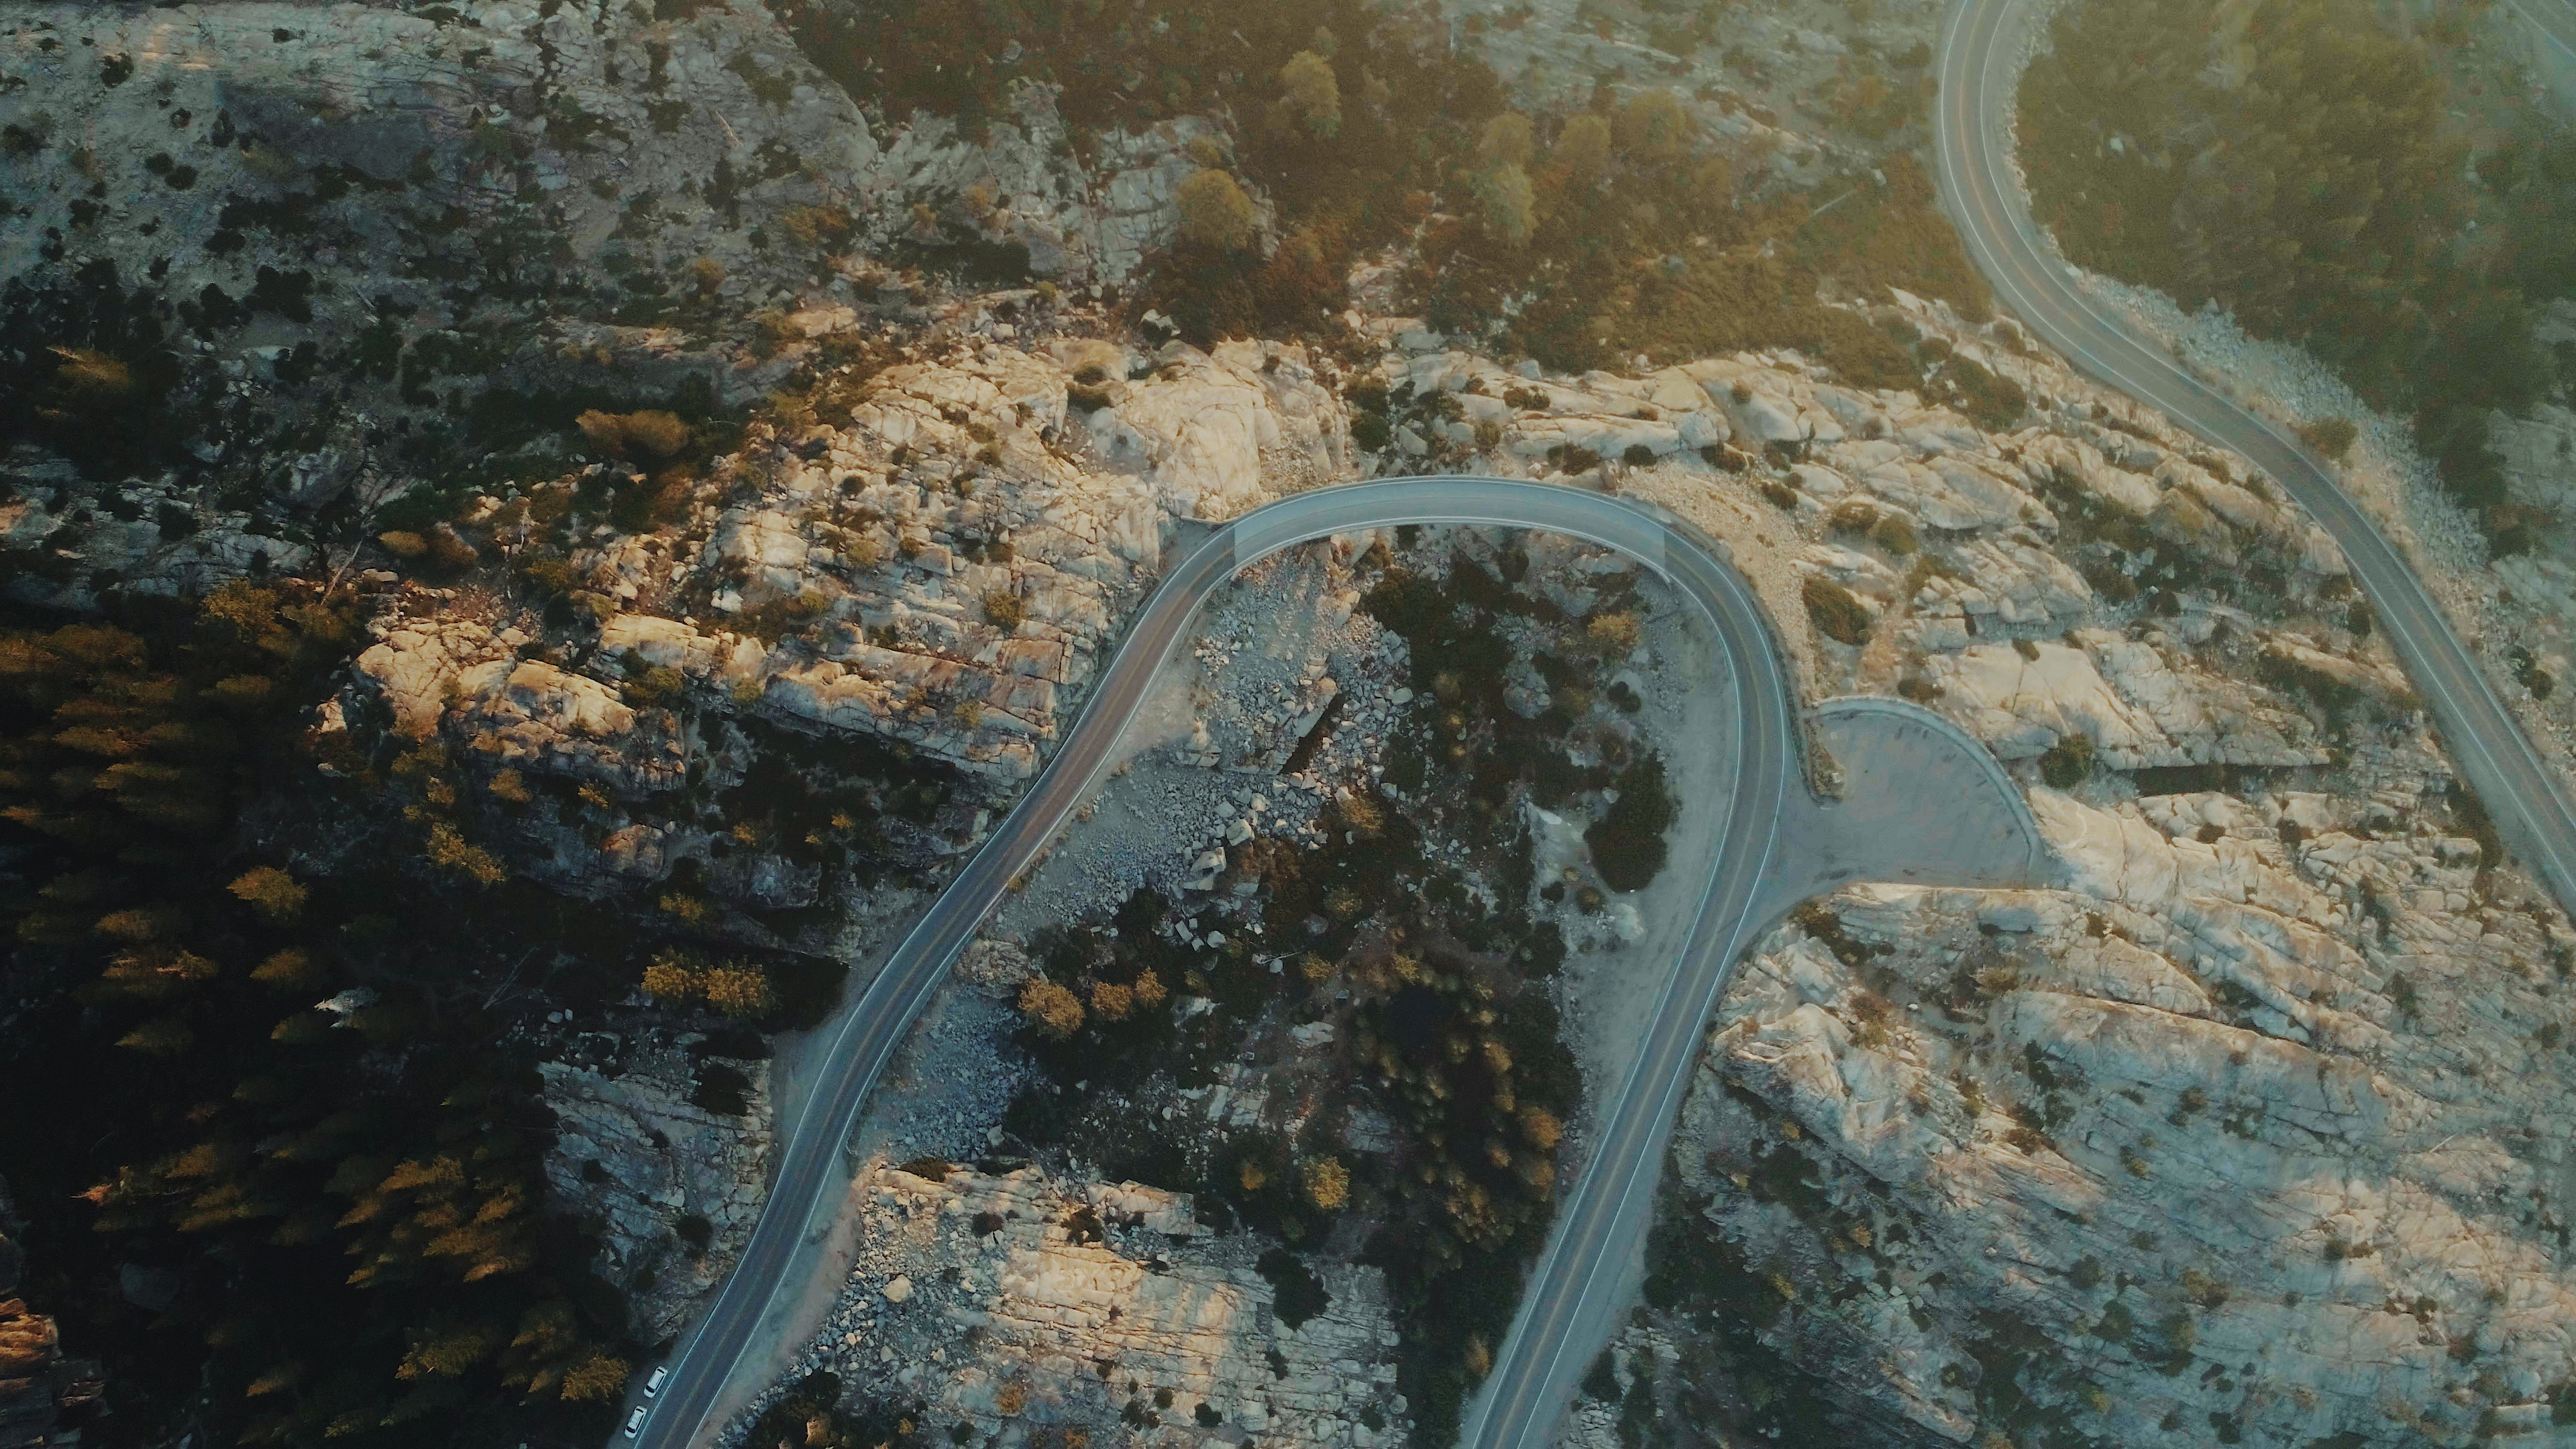
rock, geology, aerial photography